31st Buil Film Awards

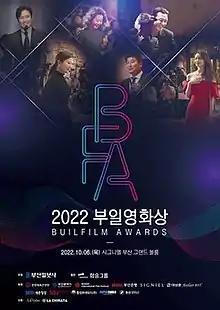
Official poster

The 31st Buil Film Awards ceremony is hosted by the Busan-based daily newspaper Busan Ilbo. It was held on October 6, 2022 at the Signiel Busan Grand Ballroom in Haeundae-gu, Busan. In the 31st edition, awards were presented in 16 categories for 215 Korean films that were released from August 11, 2021 to August 10, 2022. Kim Nam-gil and Choi Soo-young hosted the award show.